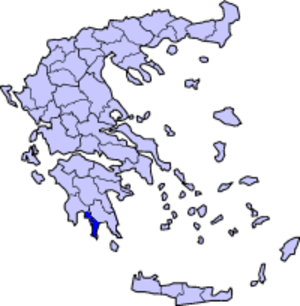
Le Magne est une péninsule grecque située au sud du Péloponnèse entre le golfe de Messénie à l'ouest et le golfe de Laconie à l'est. Le Magne correspond au prolongement vers le sud des Monts du Taygète, jusqu'au Ténare, qui forme sa pointe méridionale. Il est bordé au nord-est par la ville de Kalamata et ses deux principales localités sont Areópoli et Gýthio. Les habitants du Magne sont les Maniotes. L'ensemble du Magne constitue le territoire d'un évêché orthodoxe, la métropole du Magne.